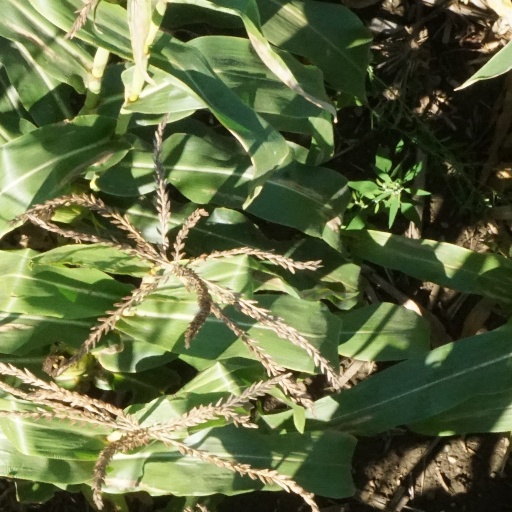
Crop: maize; corn